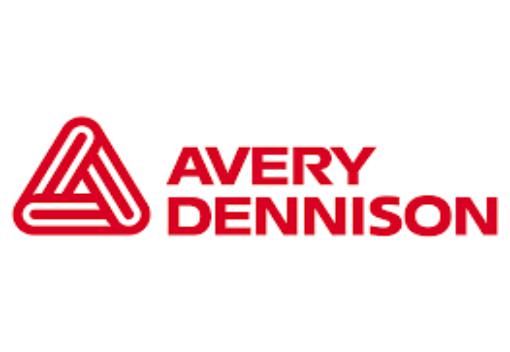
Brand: avery dennison-2
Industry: Others